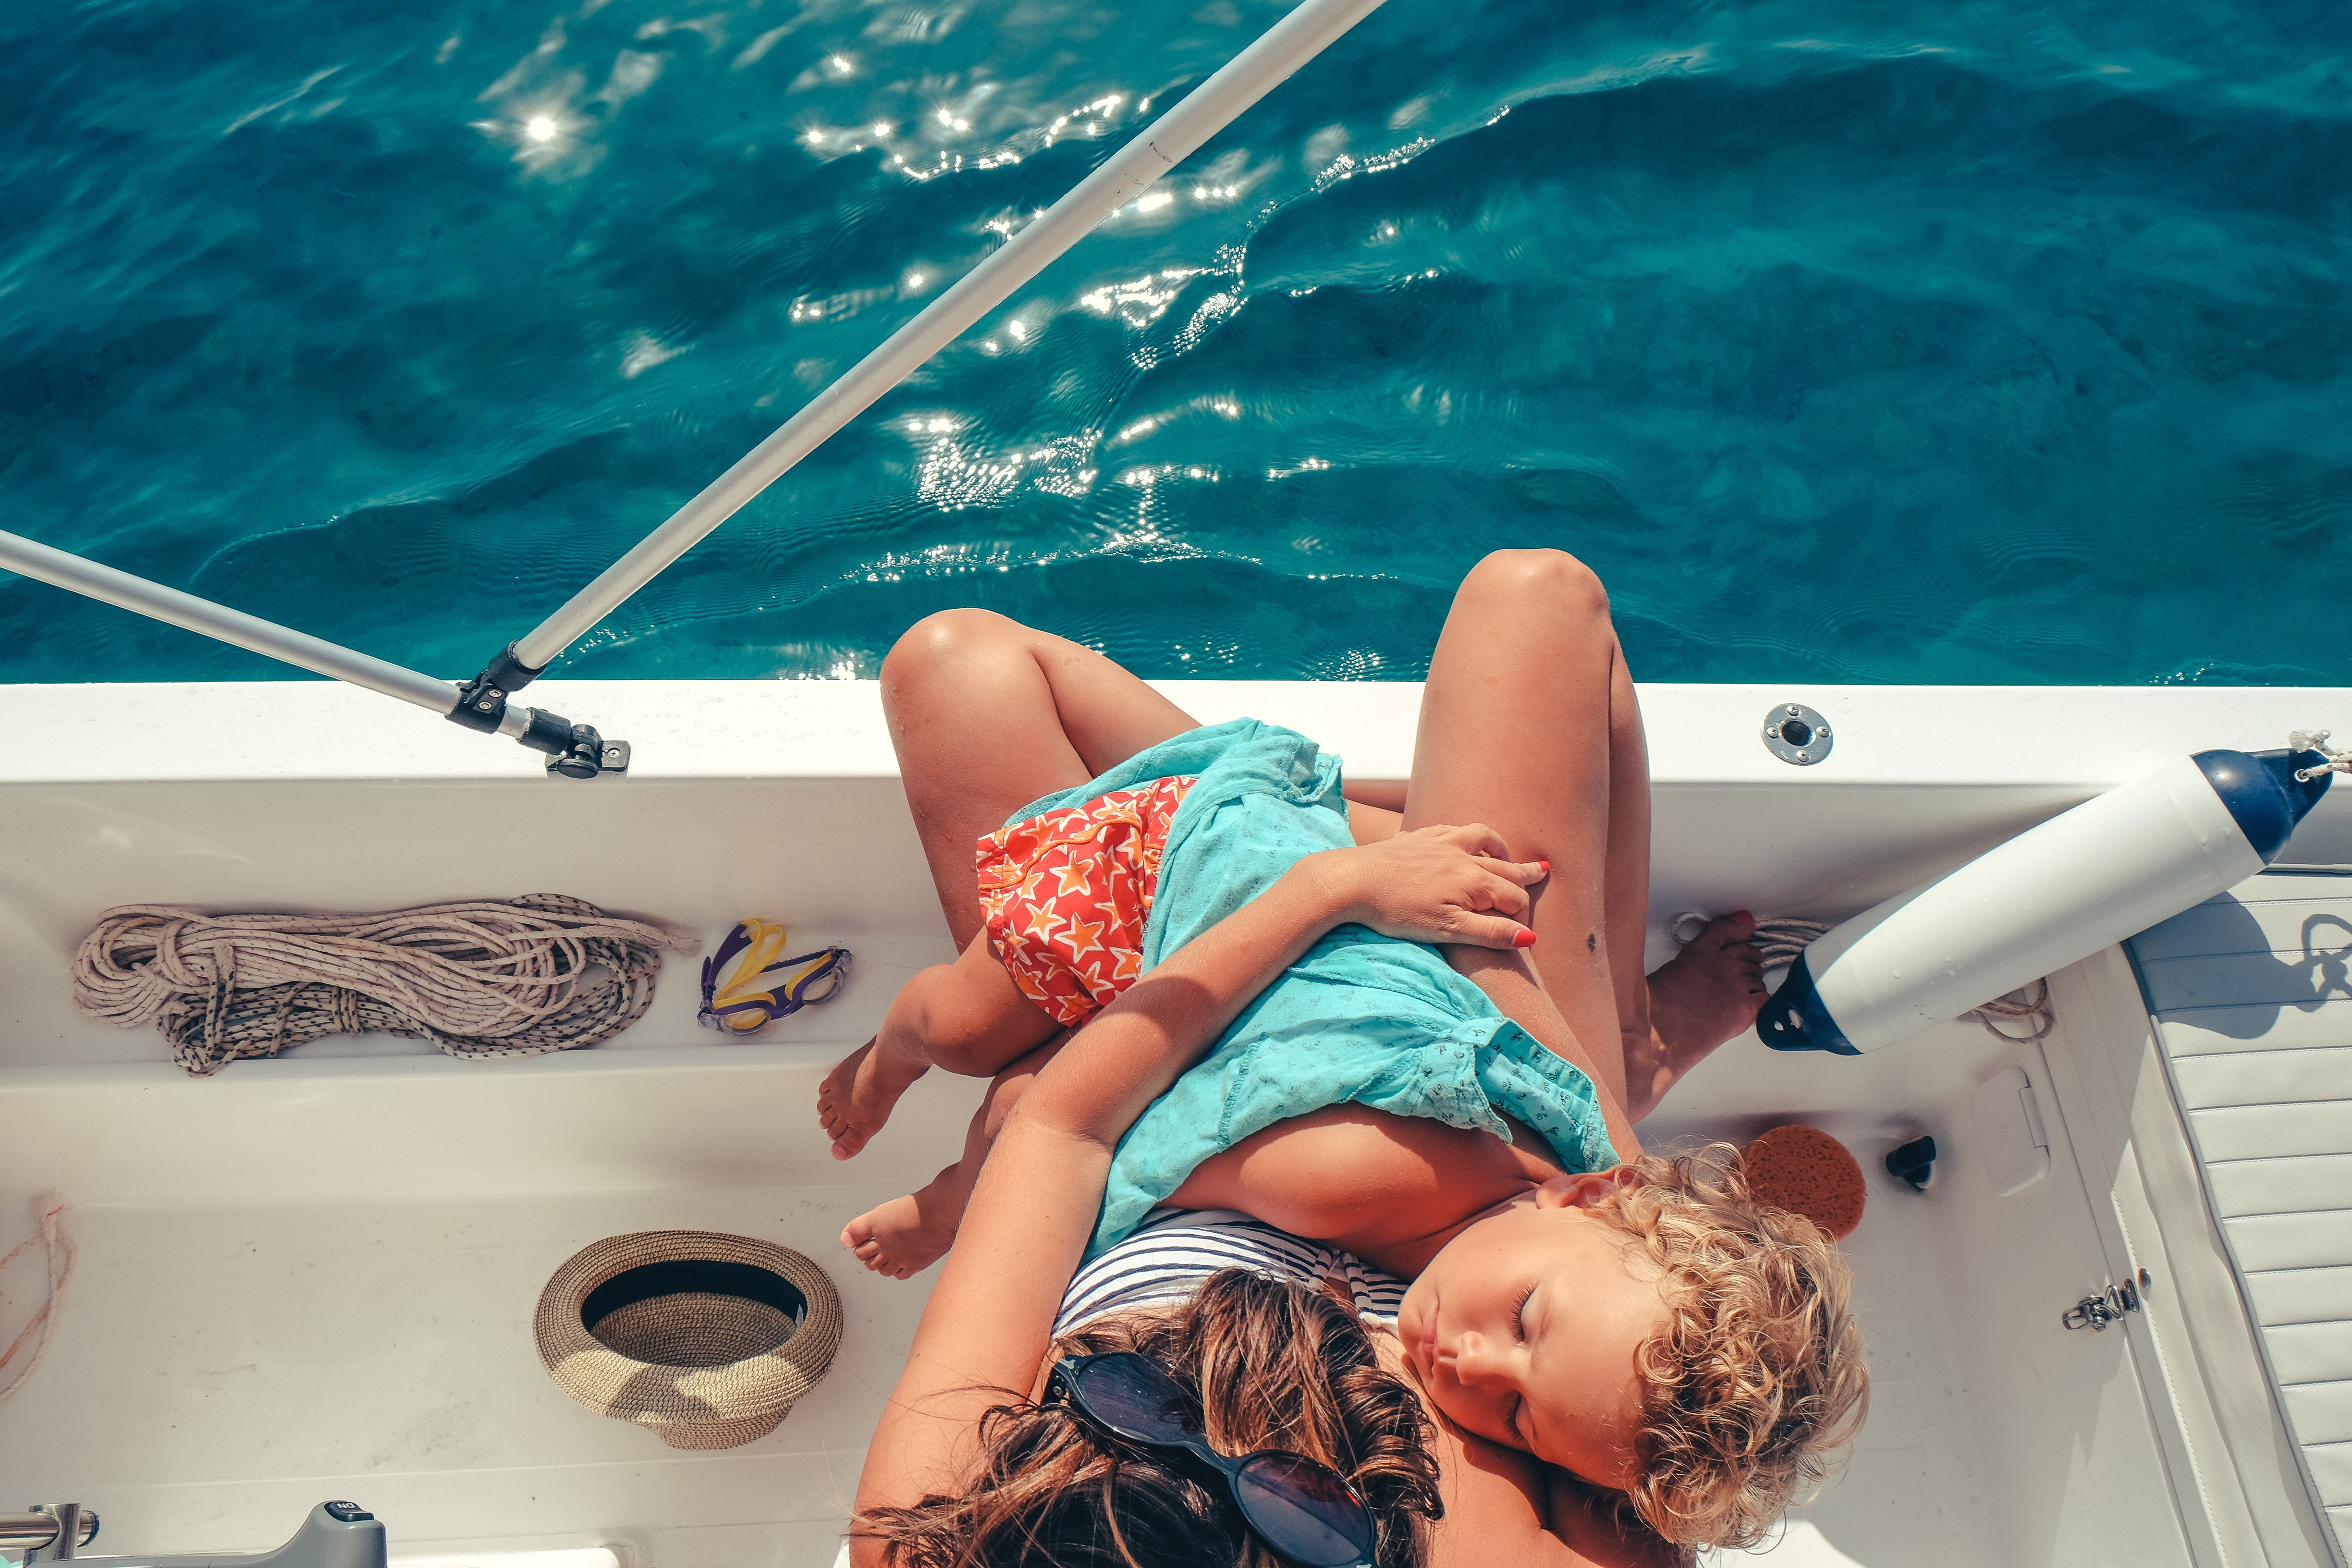
sea, boat, boy, leg, underwater, sleeping, child, human body